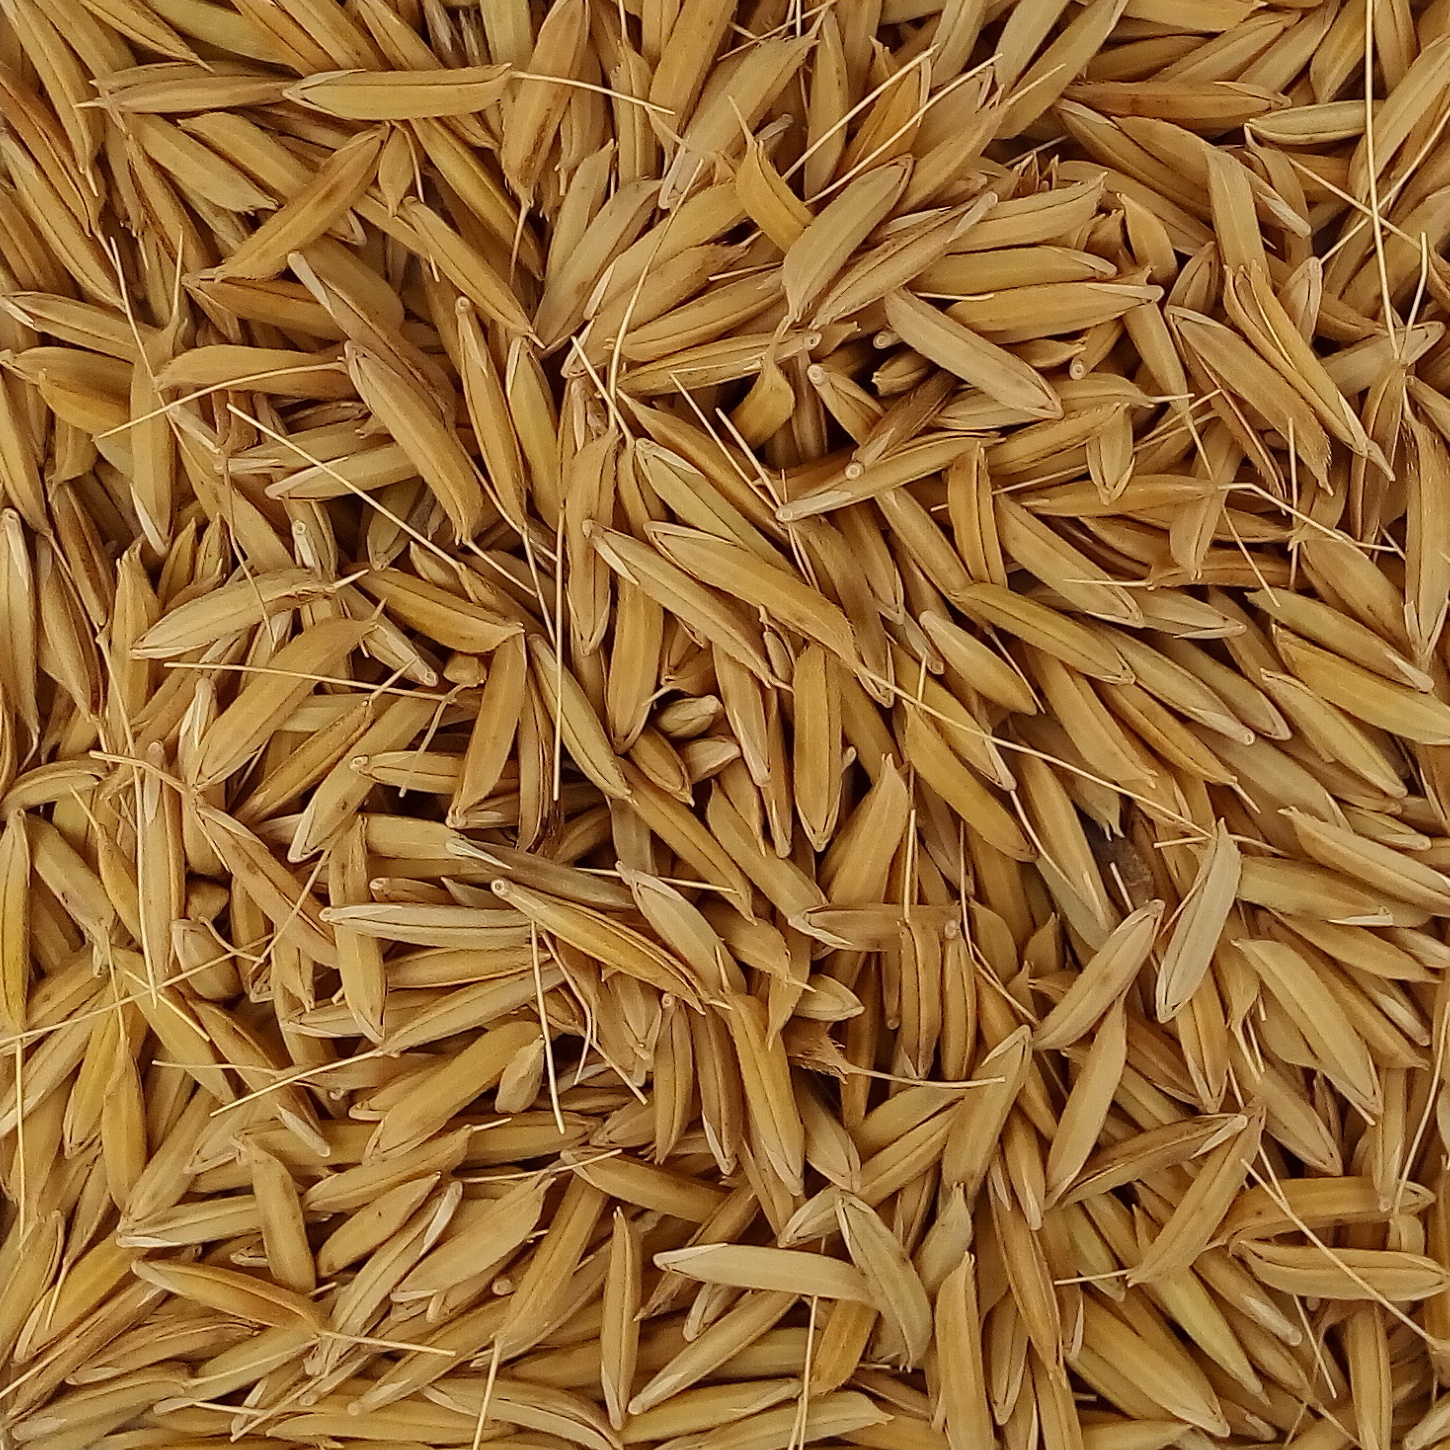
Rice seed variety: 1728